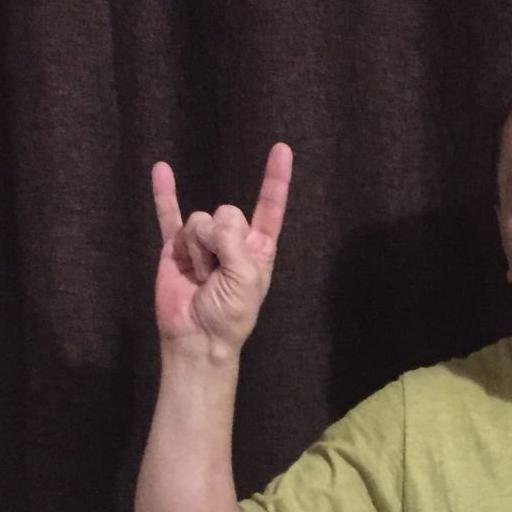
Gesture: rock